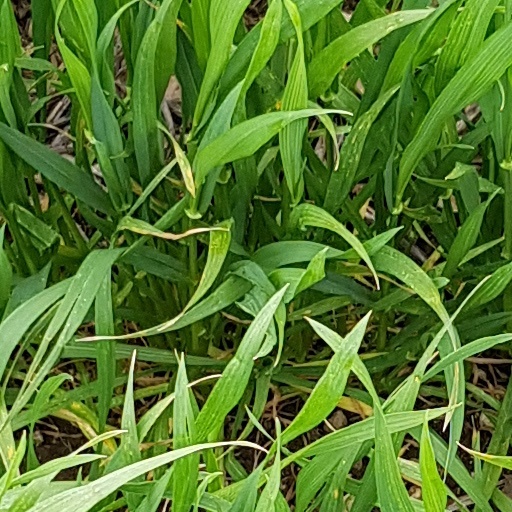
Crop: wheat